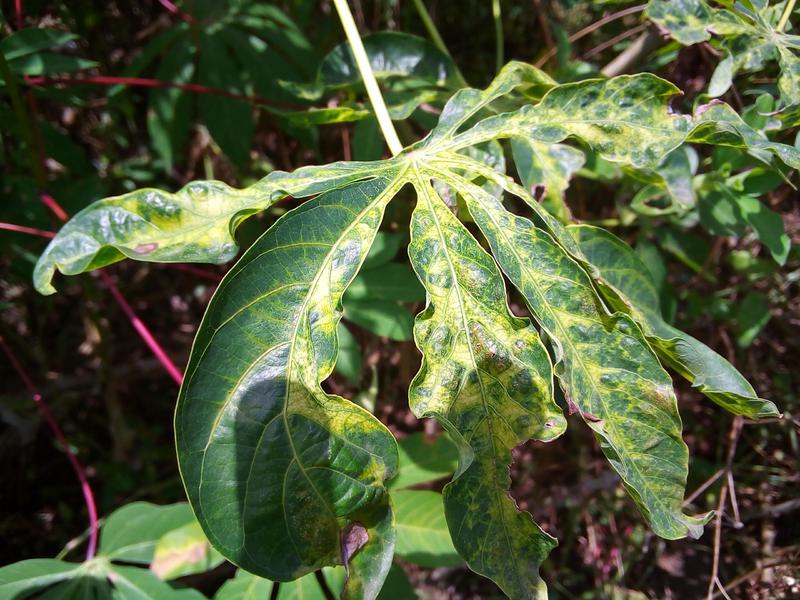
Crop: cassava
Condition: mosaic_disease